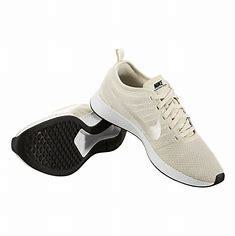
Brand: Nike
Model: Dualtone Racer